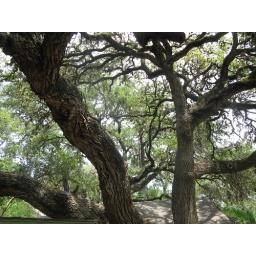
Looking up in tree growing over cute shop